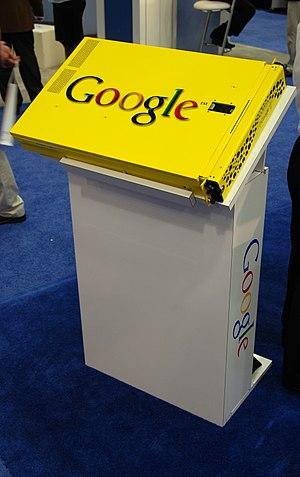
Google exige de grandes ressources informatiques afin de fournir ses services. Cet article décrit l'infrastructure technologique derrière les sites Web de Google, comme présenté dans les annonces publiques de la compagnie.
Le système Google Search Appliance est un dispositif monté en rack offrant des fonctionnalités d'indexation des documents qui peuvent être intégrés dans un intranet, un système de gestion de document ou un site Web en utilisant une interface telle que le moteur de recherche Google pour que l'utilisateur final puisse récupérer les résultats. Le système d'exploitation repose sur CentOS. Le logiciel est produit par Google et le matériel est fabriqué par Dell Computers et est basé sur le PowerEdge R710 de Dell. Les ventes fonctionnent avec un système de licence, commençant avec un contrat de deux ans pour la maintenance, le support et les mises à jour logicielles.
Google LLC /ˈguːgəl/ est une entreprise américaine de services technologiques fondée en 1998 dans la Silicon Valley, en Californie, par Larry Page et Sergey Brin, créateurs du moteur de recherche Google.